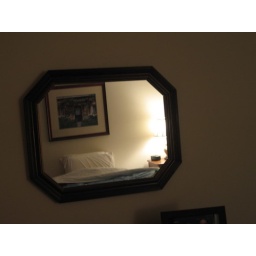
reflecting the bed I sleep in at the parent's house